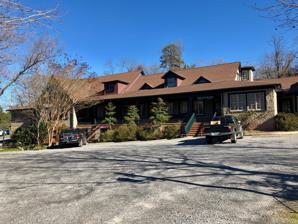
Building: Clarence Barker Memorial Hospital
Country: United States of America
Year built: 1907
United States historic place Clarence Barker Memorial Hospital U.S. National Register of Historic Places Clarence Barker Memorial Hospital, January 2019 Show map of North Carolina Show map of the United States Location 2-6 Reed St., Asheville, North Carolina Coordinates 35°33′54″N 82°32′28″W / 35.56500°N 82.54111°W / 35.56500; -82.54111 Area 1.3 acres (0.53 ha) Built 1907 ( 1907 ) Architect Smith, Richard Sharp MPS Biltmore Village MRA NRHP reference No. 79001667 Added to NRHP November 15, 1979 Clarence Barker Memorial Hospital is a historic hospital building located at Biltmore Village , Asheville , Buncombe County, North Carolina .  It was designed by architect Richard Sharp Smith and built in 1907. It is a 1 + 1 ⁄ 2 -story, pebbledash finished building with a full-width verandah . It was listed on the National Register of Historic Places in 1979. It was named after the late cousin of Biltmore Estate owner George Washington Vanderbilt II . References